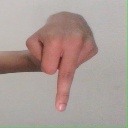
अक्षर: प